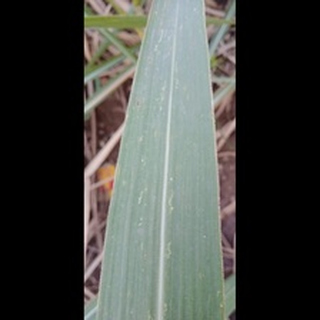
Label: sugarcane_mosaic